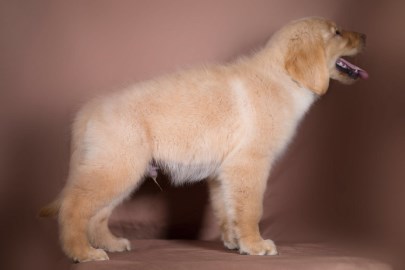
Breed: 5355-n000126-golden_retriever